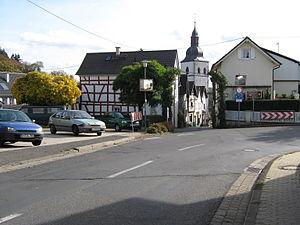
Königsfeld est une municipalité allemande située dans le land de Rhénanie-Palatinat et l'arrondissement d'Ahrweiler.